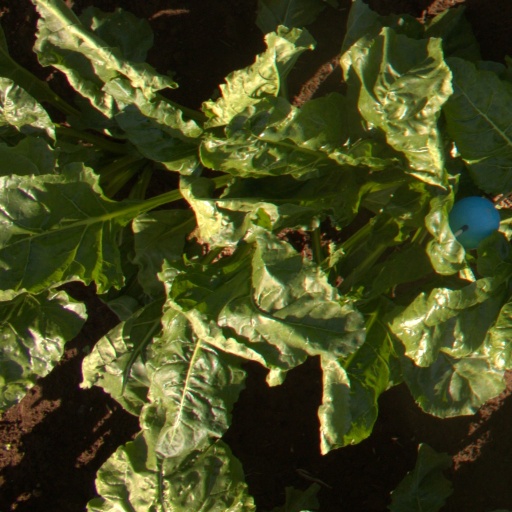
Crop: sugar beet